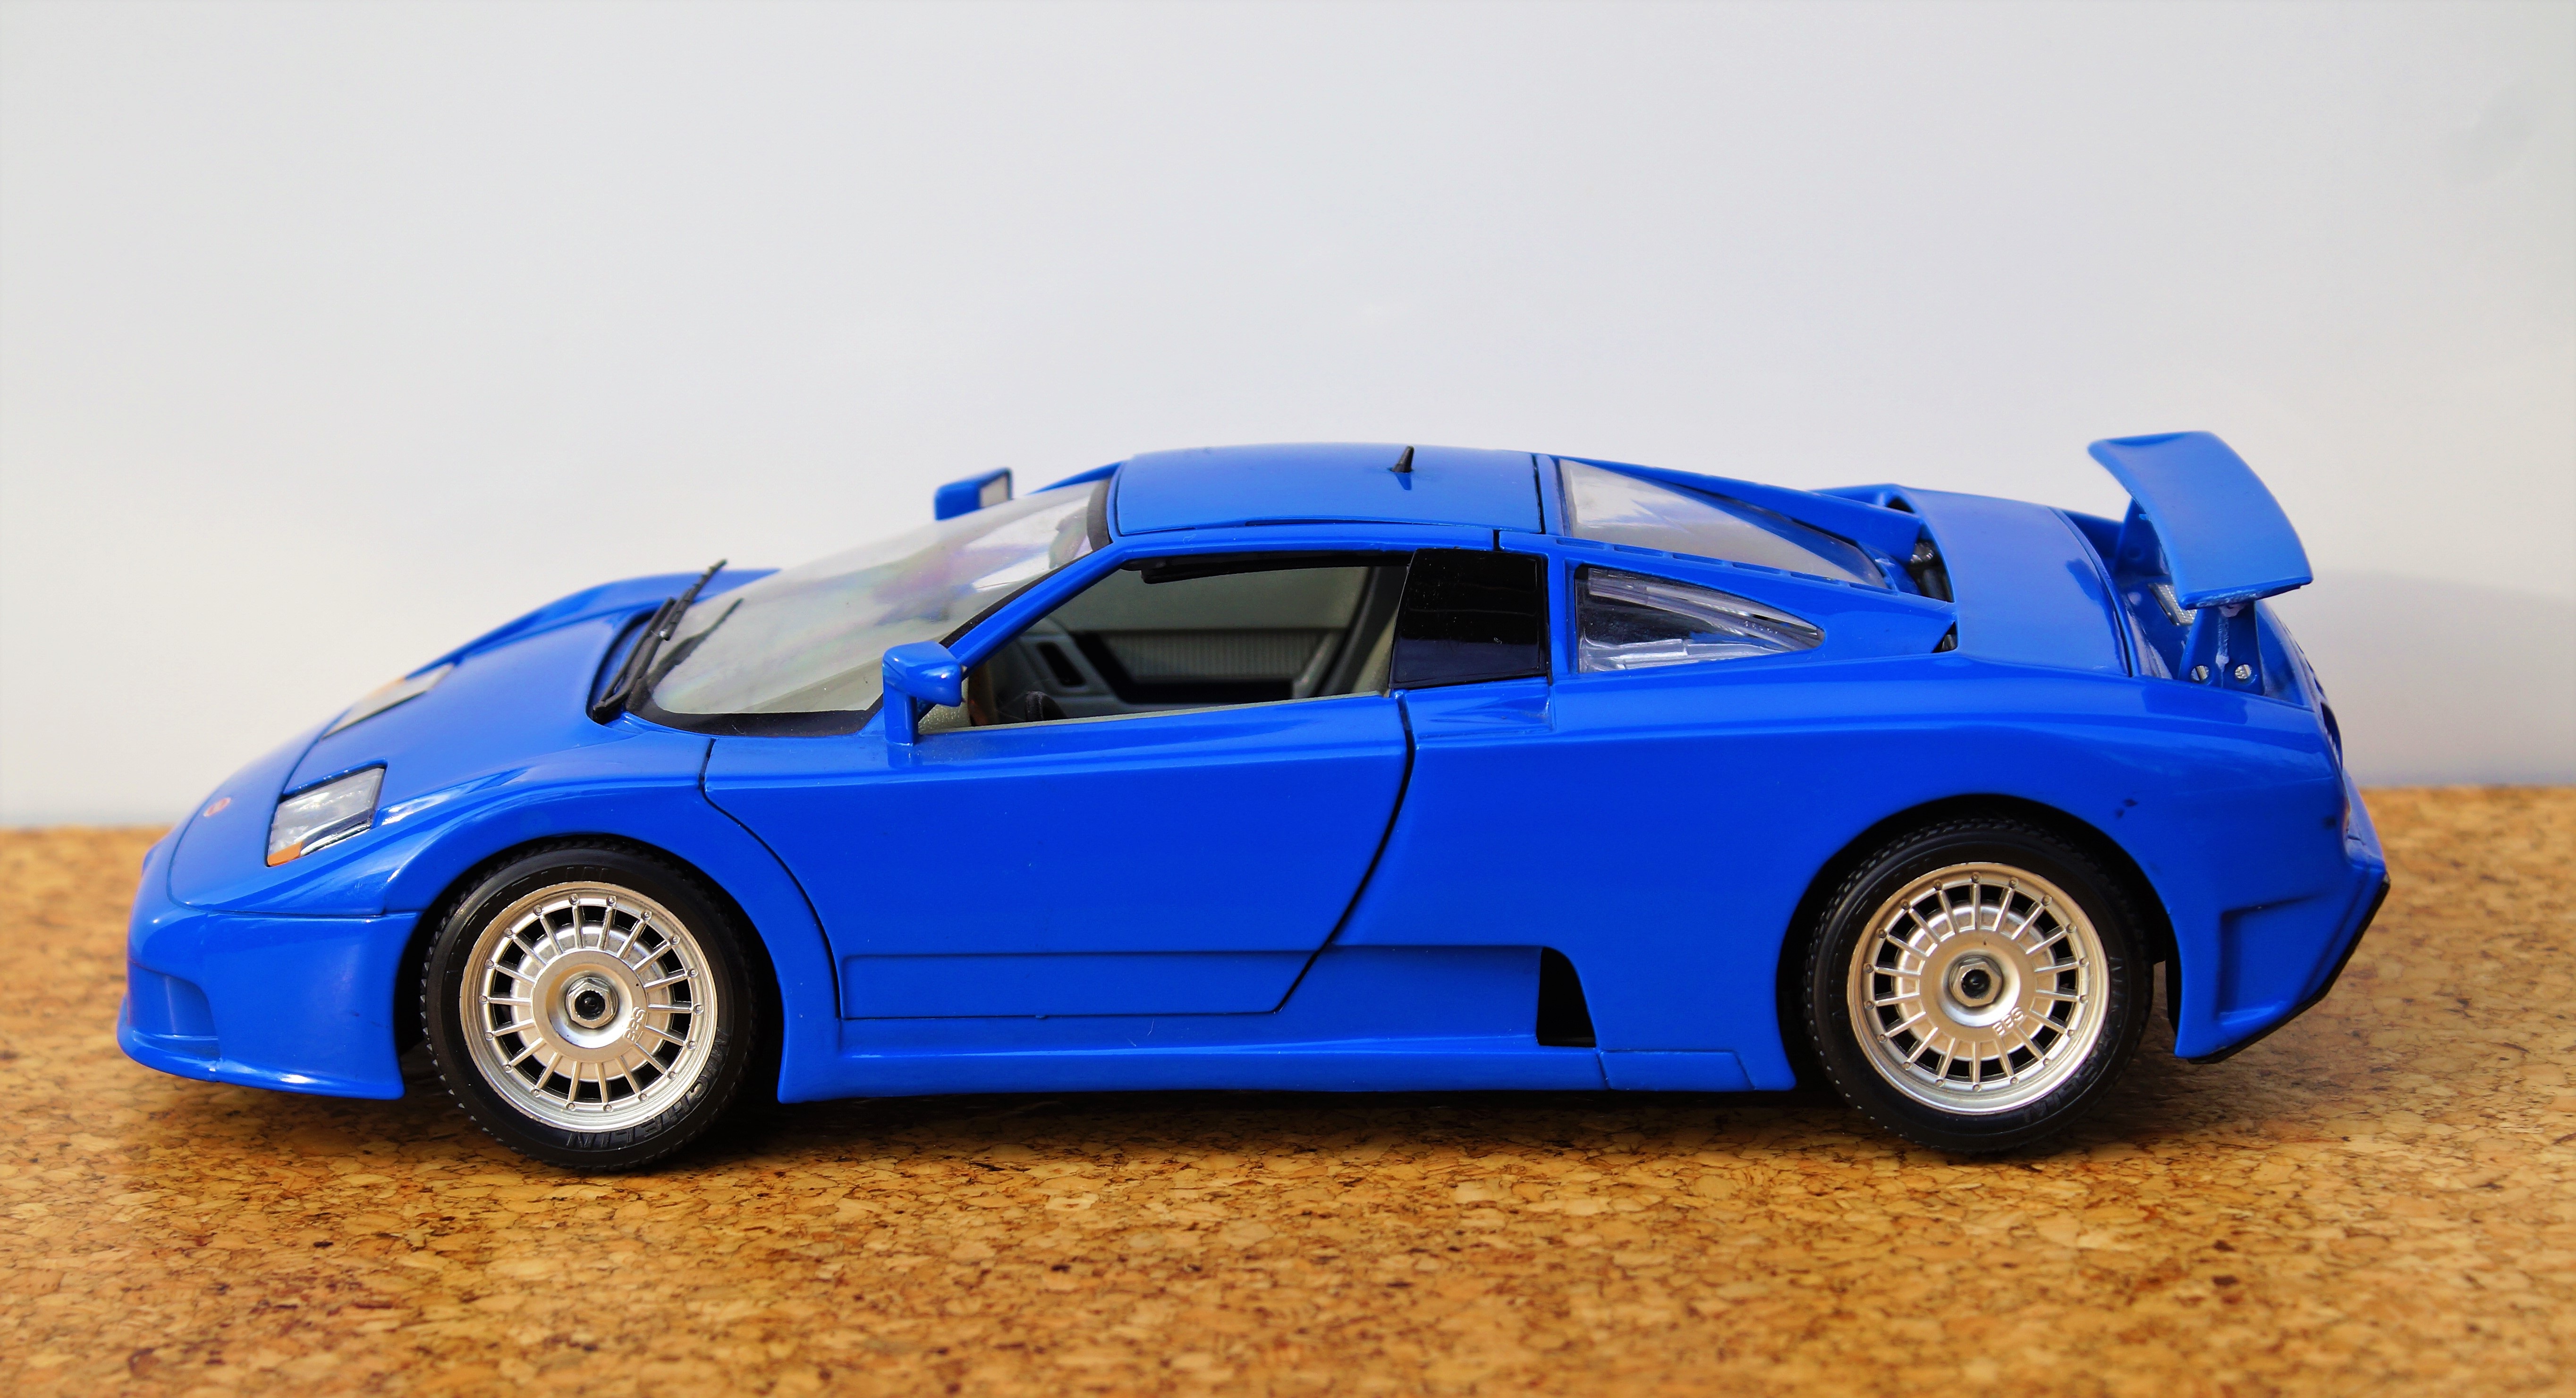
car, wheel, old, model, vehicle, auto, blue, automotive, sports car, race car, supercar, toys, oldtimer, classic, bugatti, motorsport, model car, land vehicle, automobile make, automotive design, luxury vehicle